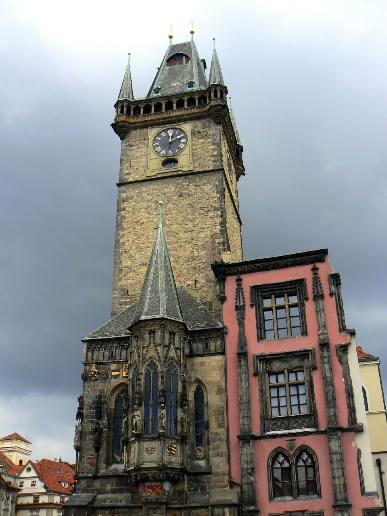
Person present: No